Diva (1981 film)

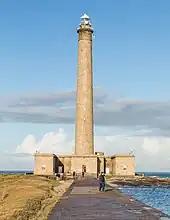
The "Phare de Gatteville", the safehouse Jules is taken to by Gorodish and Alba

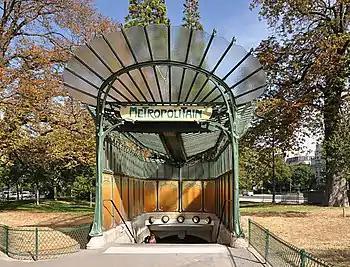
The Porte Dauphne entrance, one of the well-known Paris Métro entrances by Hector Guimard, where Jules meets his prostitute friend and asks to stay at her apartment

In his use of locations, Beineix integrates two strong urban environments – the Paris familiar through film, in such settings as the Place de la Concorde and the adjacent Tuileries Gardens; and the modern city, with its parking lots, disused warehouses, metro stations and pinball arcades – through which the action pushes Jules, for example from his barely-furnished loft apartment to the neo-classical hotel suite of the opera singer, "redolent of the grand operatic tradition". Almost all of the film was shot in Paris and makes use of several well-known city landmarks.